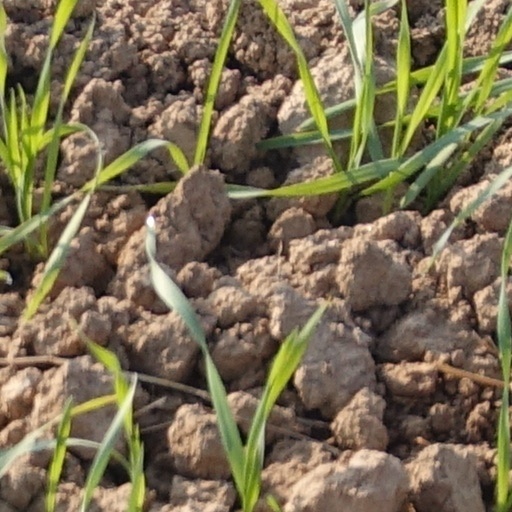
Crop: wheat